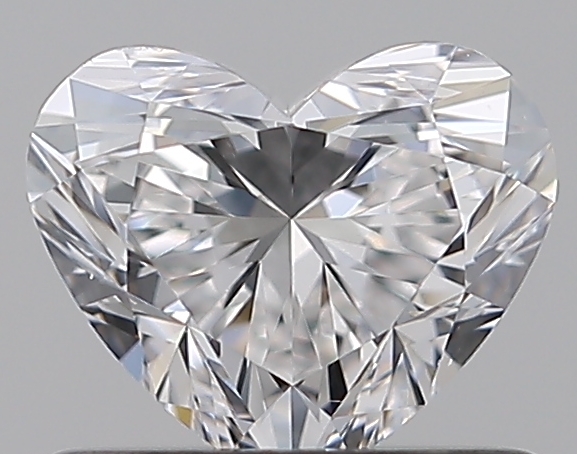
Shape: heart
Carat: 0.66
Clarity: SI1
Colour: D
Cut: EX
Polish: EX
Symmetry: VG
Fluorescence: M
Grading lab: GIA
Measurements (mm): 5.13 x 6.1 x 3.55